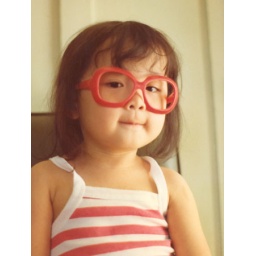
Maybe these red glasses will come back in style this spring!